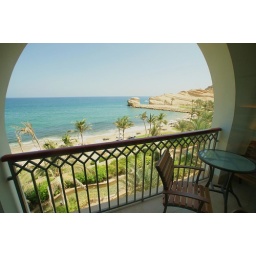
Our balcony had a bird's eye view of the beach in front of the resort.